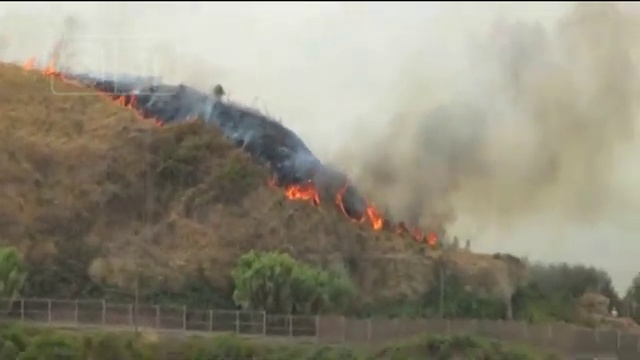
Fire: yes
Smoke: yes